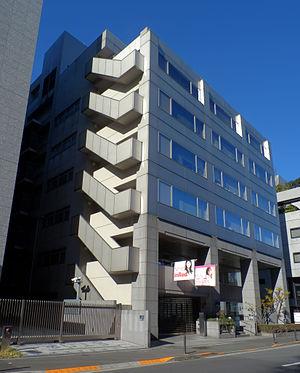
Takarajimasha, Inc. est une maison d'édition japonaise basée à Chiyoda dans la préfecture de Tokyo. Elle est connue pour publier des magazines de mode axés sur la sous-culture destinés aux adolescents, des magazines de mode en général, ainsi que des guides.